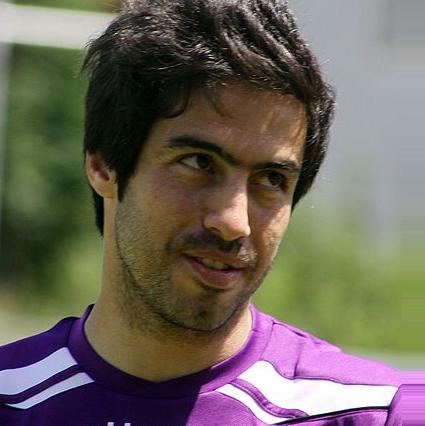
Age: 30